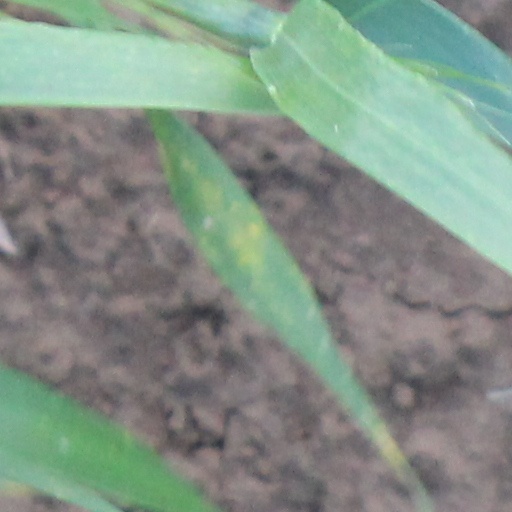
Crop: wheat